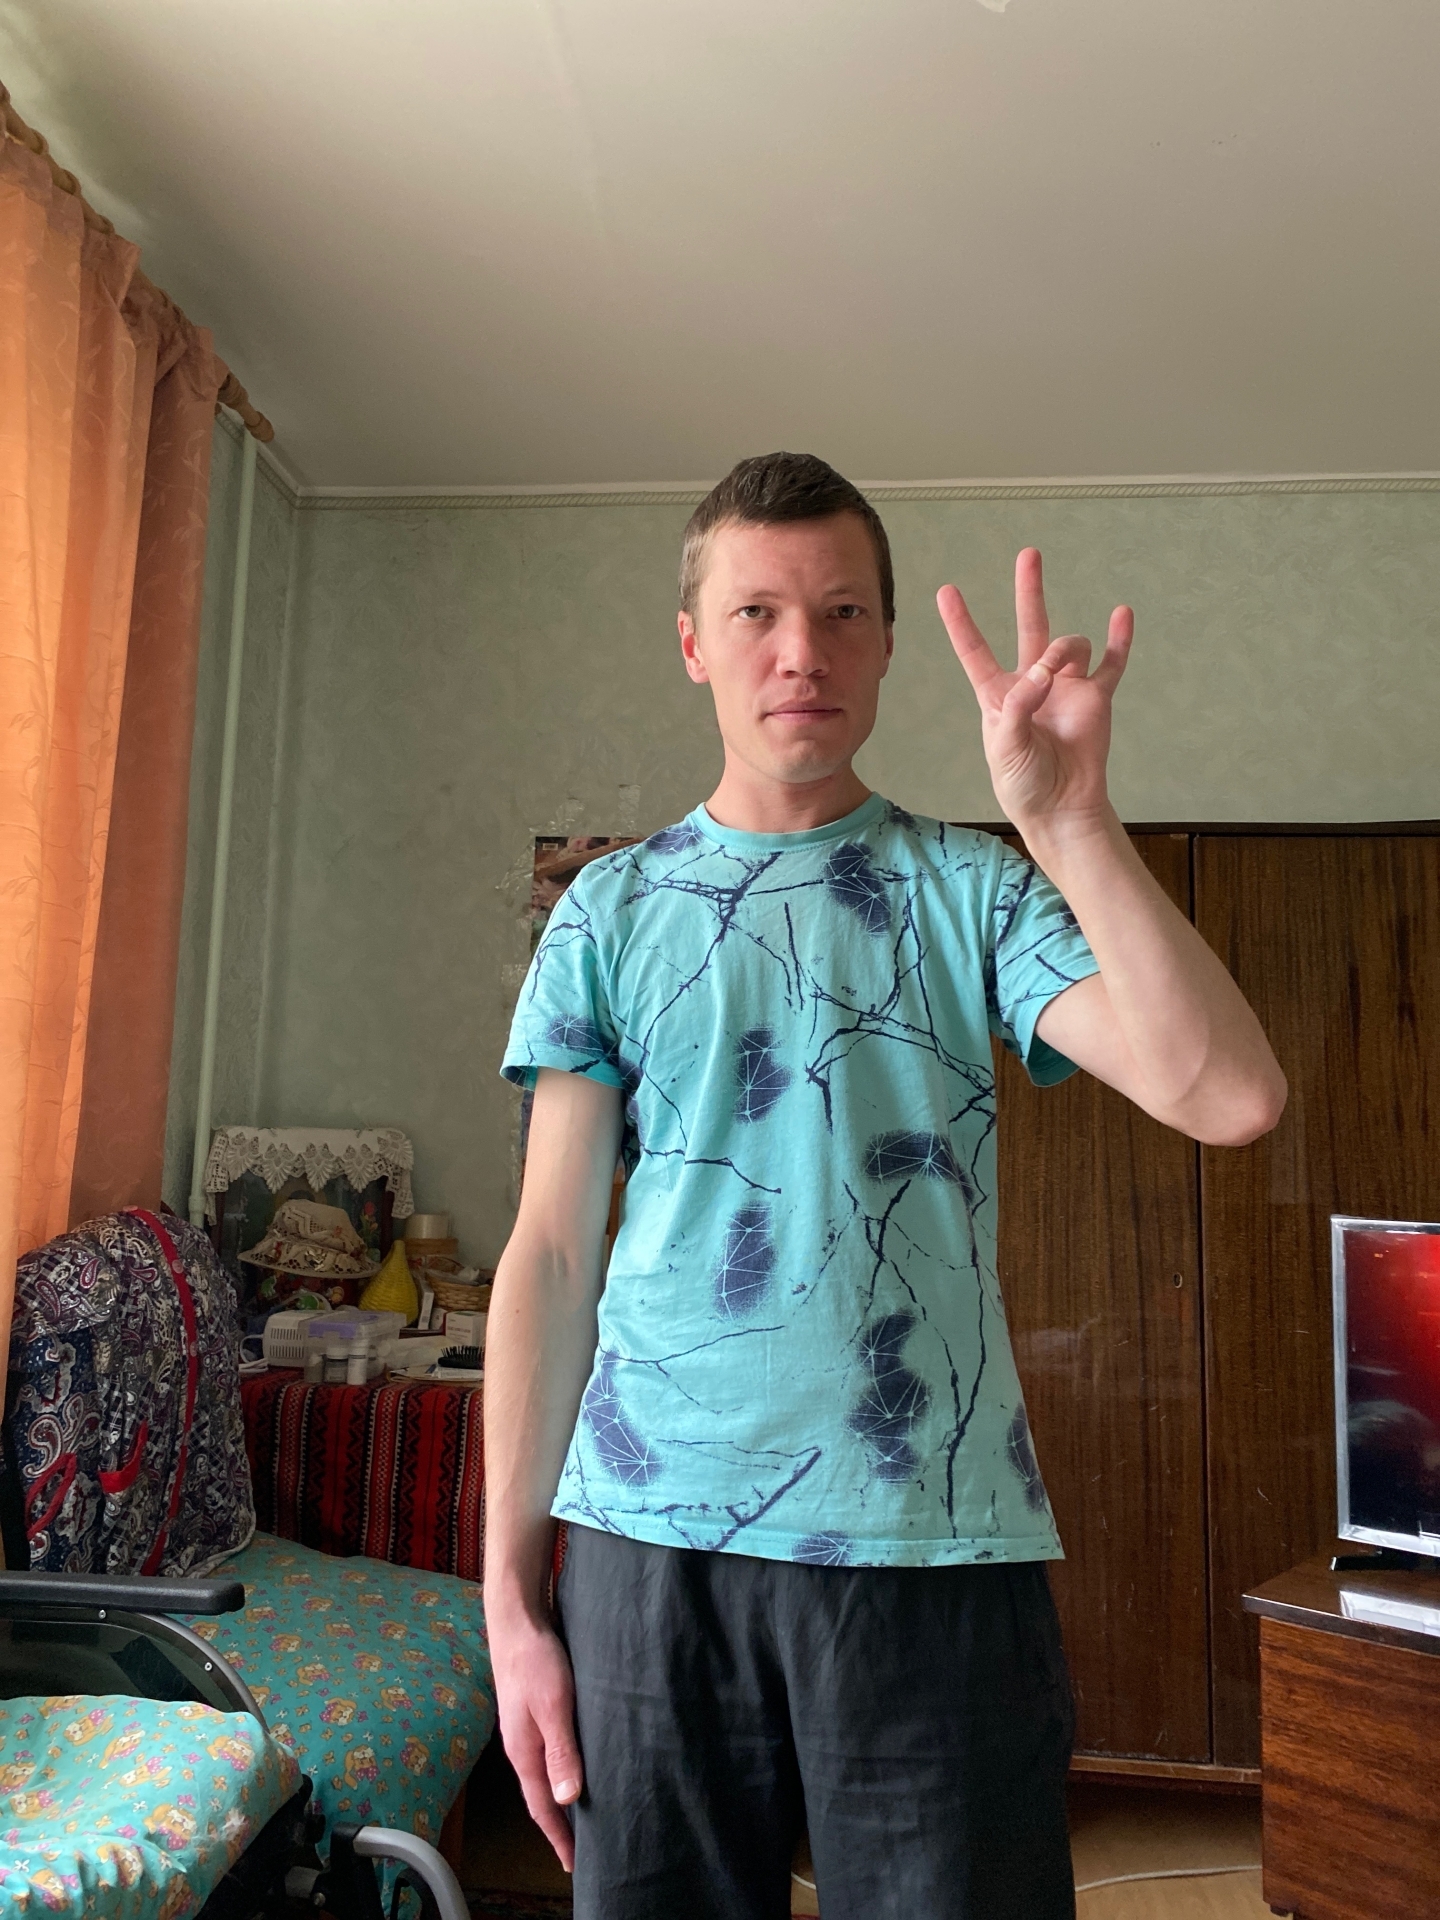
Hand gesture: three3